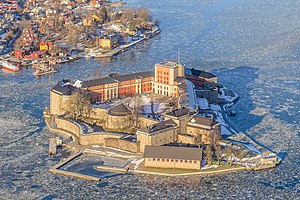
Vaxholms fæstning
Vaxholms fæstning
Vaxholms fæstning, eller Vaxholms kastel, er en fæstning i Stockholms skærgård på en ø øst for øen Vaxön, hvor byen Vaxholm ligger. De første fæstningsværker på holmen blev bygget i 1500-tallet og i 1719 afværgede fæstningen et russisk angreb mod Stockholm. Efter Den finske krig og tabet af Åland blev fæstningen udvidet betydeligt og fik nutidens udformning.